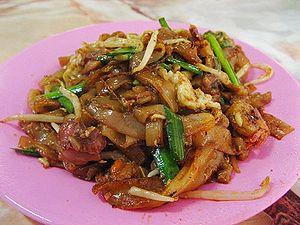
Char kway teow, littéralement « bandes de gâteau de riz frit », est un plat de nouilles populaire en Malaisie, Singapour, Brunei, ainsi qu'en Indonésie.